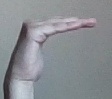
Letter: haa